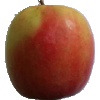
Label: Apple Pink Lady 1